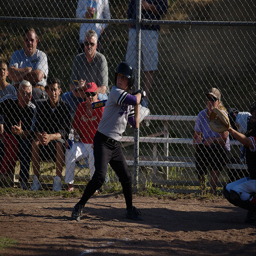
A young boy holding a baseball bat during a baseball game.
The boy prepares to swing the bat at the game
A young baseball player preparing to swing at a ball.
a little league player getting ready to hit the baseball
A young boy taking a swing at a baseball